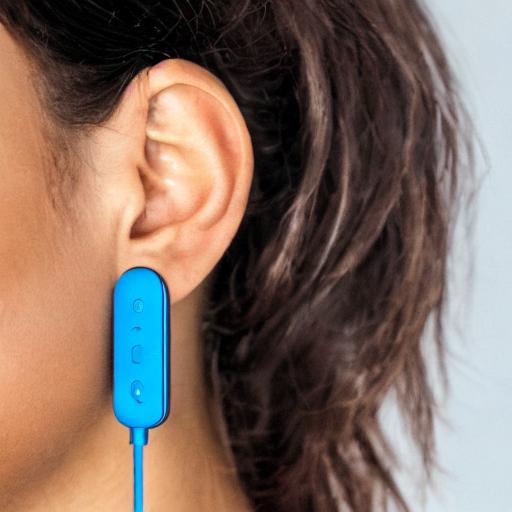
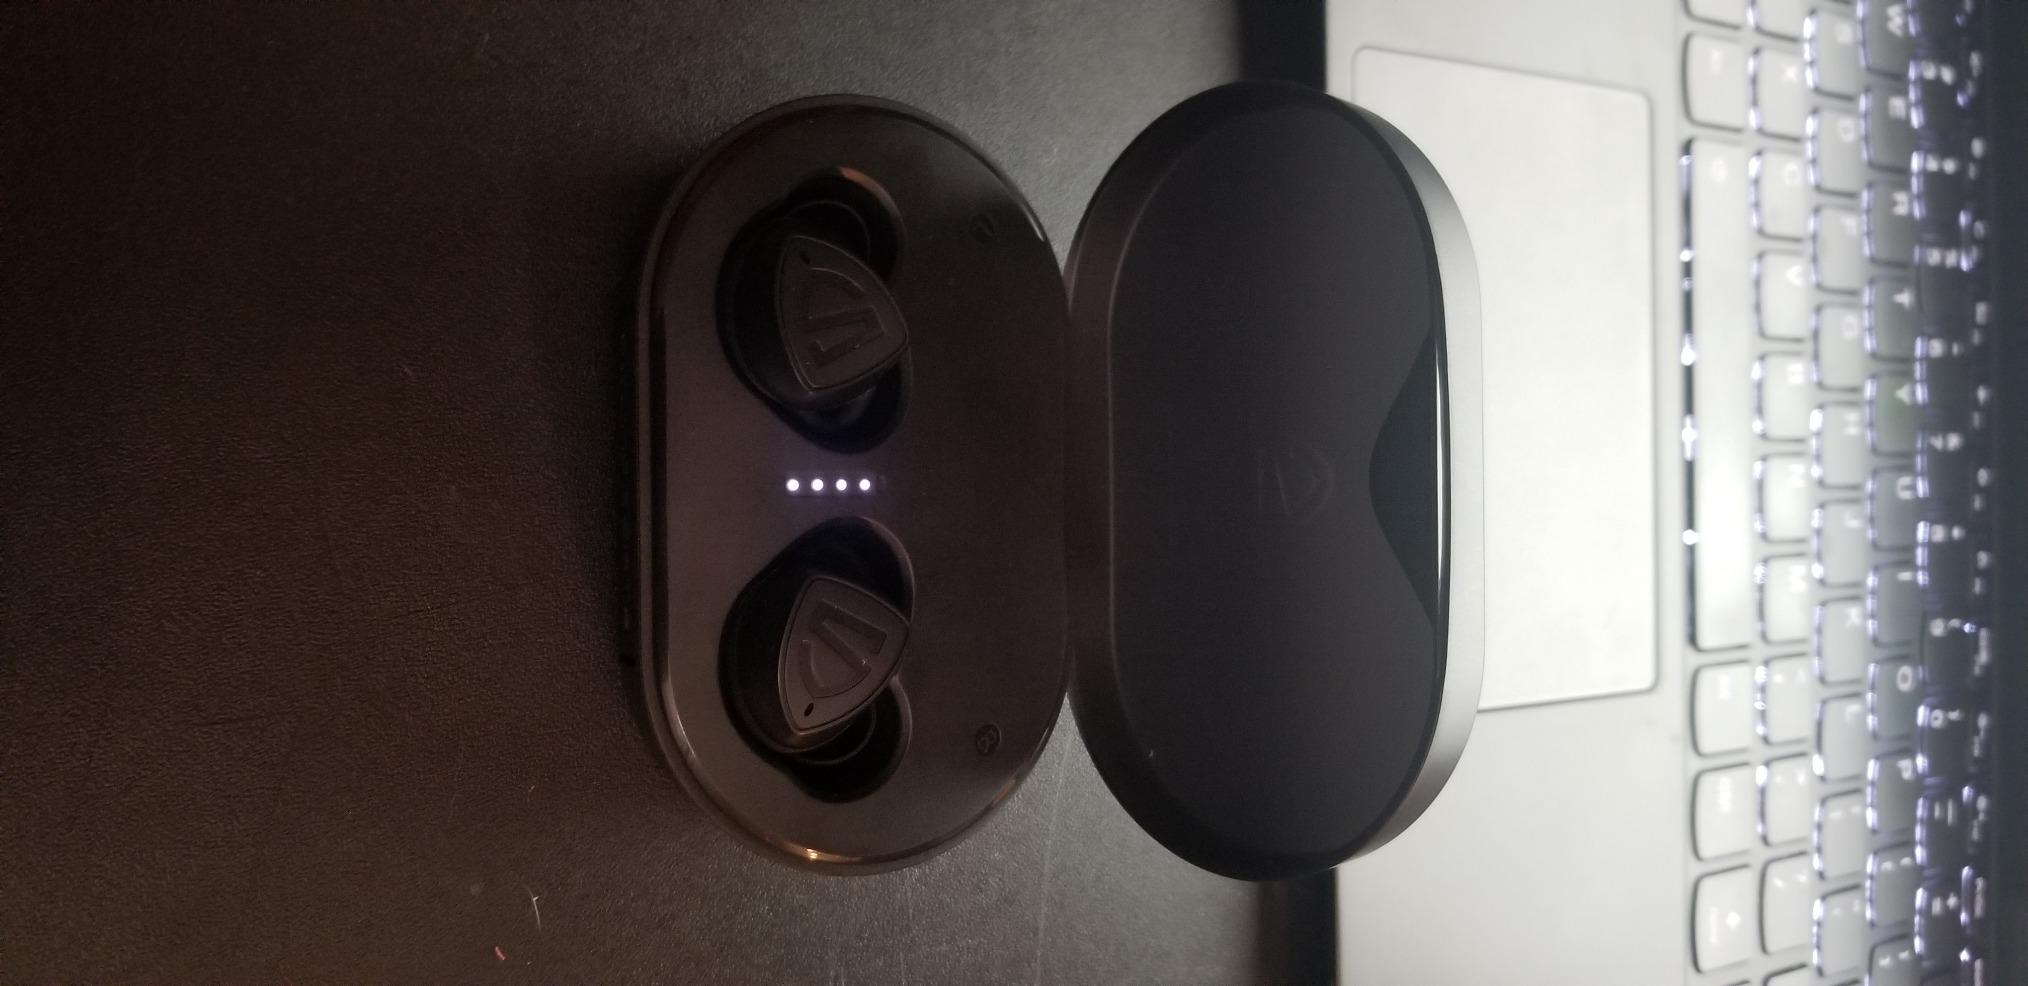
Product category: earbuds
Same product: no